Spanish diaspora

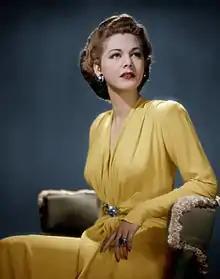
Maria Montez

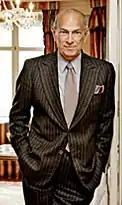
Oscar de la Renta

Spanish immigration to Cuba began in 1492, when Christopher Columbus first landed on the island. The first sighting of a Spanish boat approaching the island was on October 28, 1492, probably at Baracoa on the eastern point of the island. Christopher Columbus, on his first voyage to the Americas, sailed south from what is now the Bahamas to explore the northeast coast of Cuba and the northern coast of Hispaniola. Columbus found the island believing it to be a peninsula of the Asian mainland.